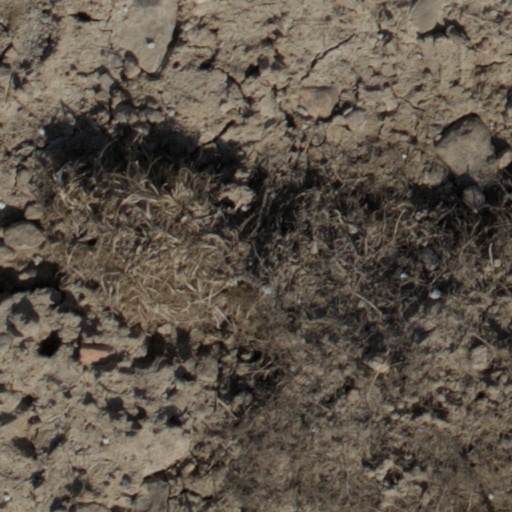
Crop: wheat